Mythology of Benjamin Banneker

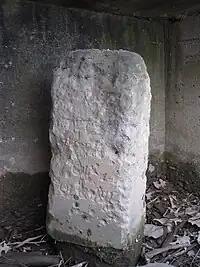

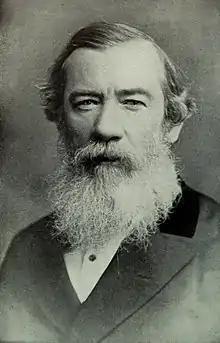

During 1791 and 1792, Andrew Ellicott's survey team placed forty mile marker stones along the -long sides of a square that would form the boundaries of the future District of Columbia. The survey began at the square's south corner at Jones Point in Alexandria, Virginia (see Boundary markers of the original District of Columbia). Several accounts of the marker stones incorrectly attribute their placement to Banneker.